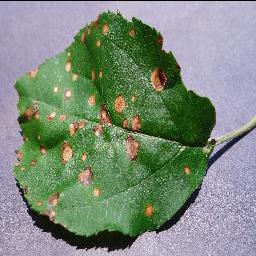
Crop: apple
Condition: black_rot